Load (album)

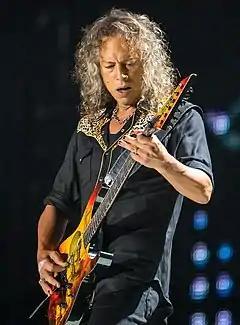
Guitarist Kirk Hammett (pictured in 2017) played rhythm guitar parts for the first time on a Metallica album.

Encouraged by Ulrich, Hammett played rhythm guitar for the first time on a Metallica album, having previously only played lead parts while Hetfield played all rhythm parts. Hammett said this was done to achieve "a looser sound". He ultimately became more influential in the songwriting process, sharing co-writing credits with Hetfield and Ulrich on seven of the final album's fourteen tracks. Newsted, on the other hand, felt isolated as the other band members, particularly Hetfield, dismissed his song ideas. He said at the time: "I feel more satisfied putting my bass parts on James' cool writing than I would getting five of my songs on the record". Nevertheless, Newsted felt trapped within Metallica and began working on his own side projects such as IR8. An IR8 demo tape ended up being played on a San Fransisco radio station, which angered Hetfield and Ulrich. Newsted nevertheless did not want bad blood between them, acknowledging Metallica as Hetfield and Ulrich's band and a carefree attitude towards songwriting credits, because "I still put my signature on it".